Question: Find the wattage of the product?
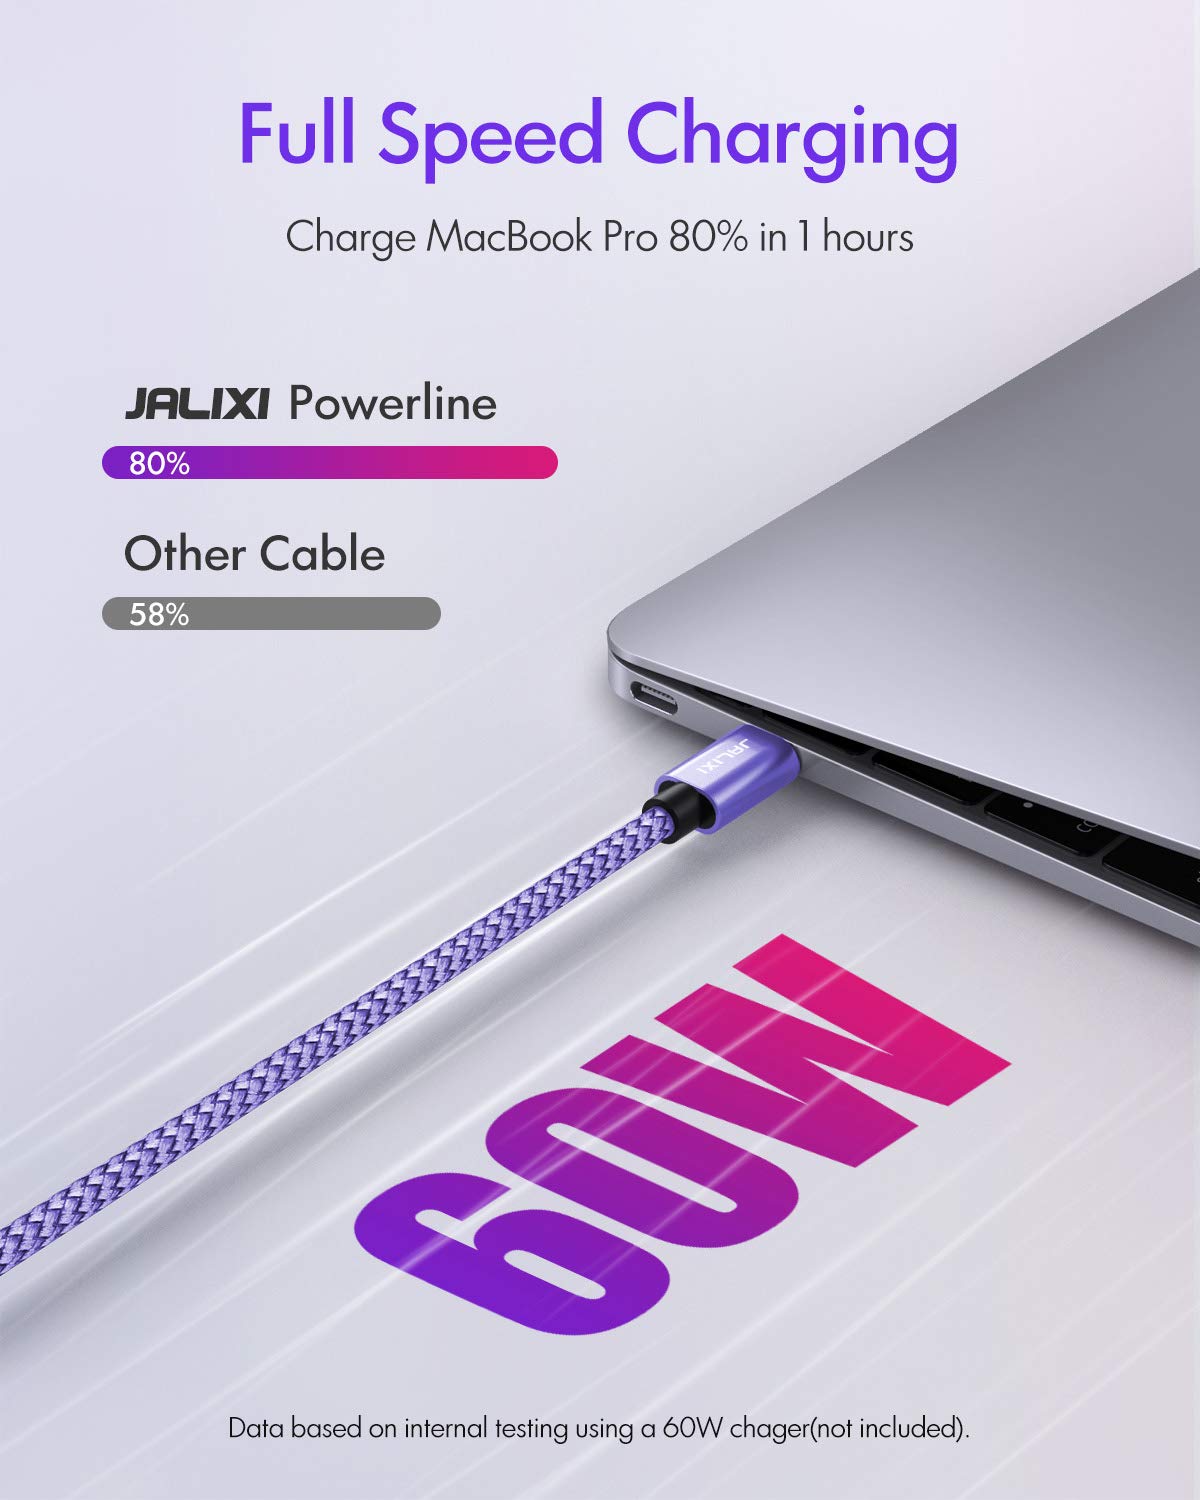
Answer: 60.0 watt